St. Louis

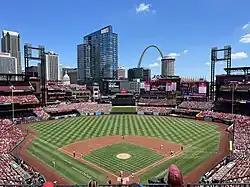
Busch Stadium

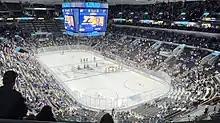
Enterprise Center

St. Louis grew slowly until the American Civil War, when industrialization and immigration sparked a boom. Mid-19th century immigrants included many Irish and Germans; later there were immigrants from southern and eastern Europe. In the early 20th century, African American and white migrants came from the South; the former as part of the Great Migration out of rural areas of the Deep South. Many came from Mississippi and Arkansas. Italians, Serbians, Lebanese, Syrians, and Greeks settled in St. Louis by the late 19th-Century.